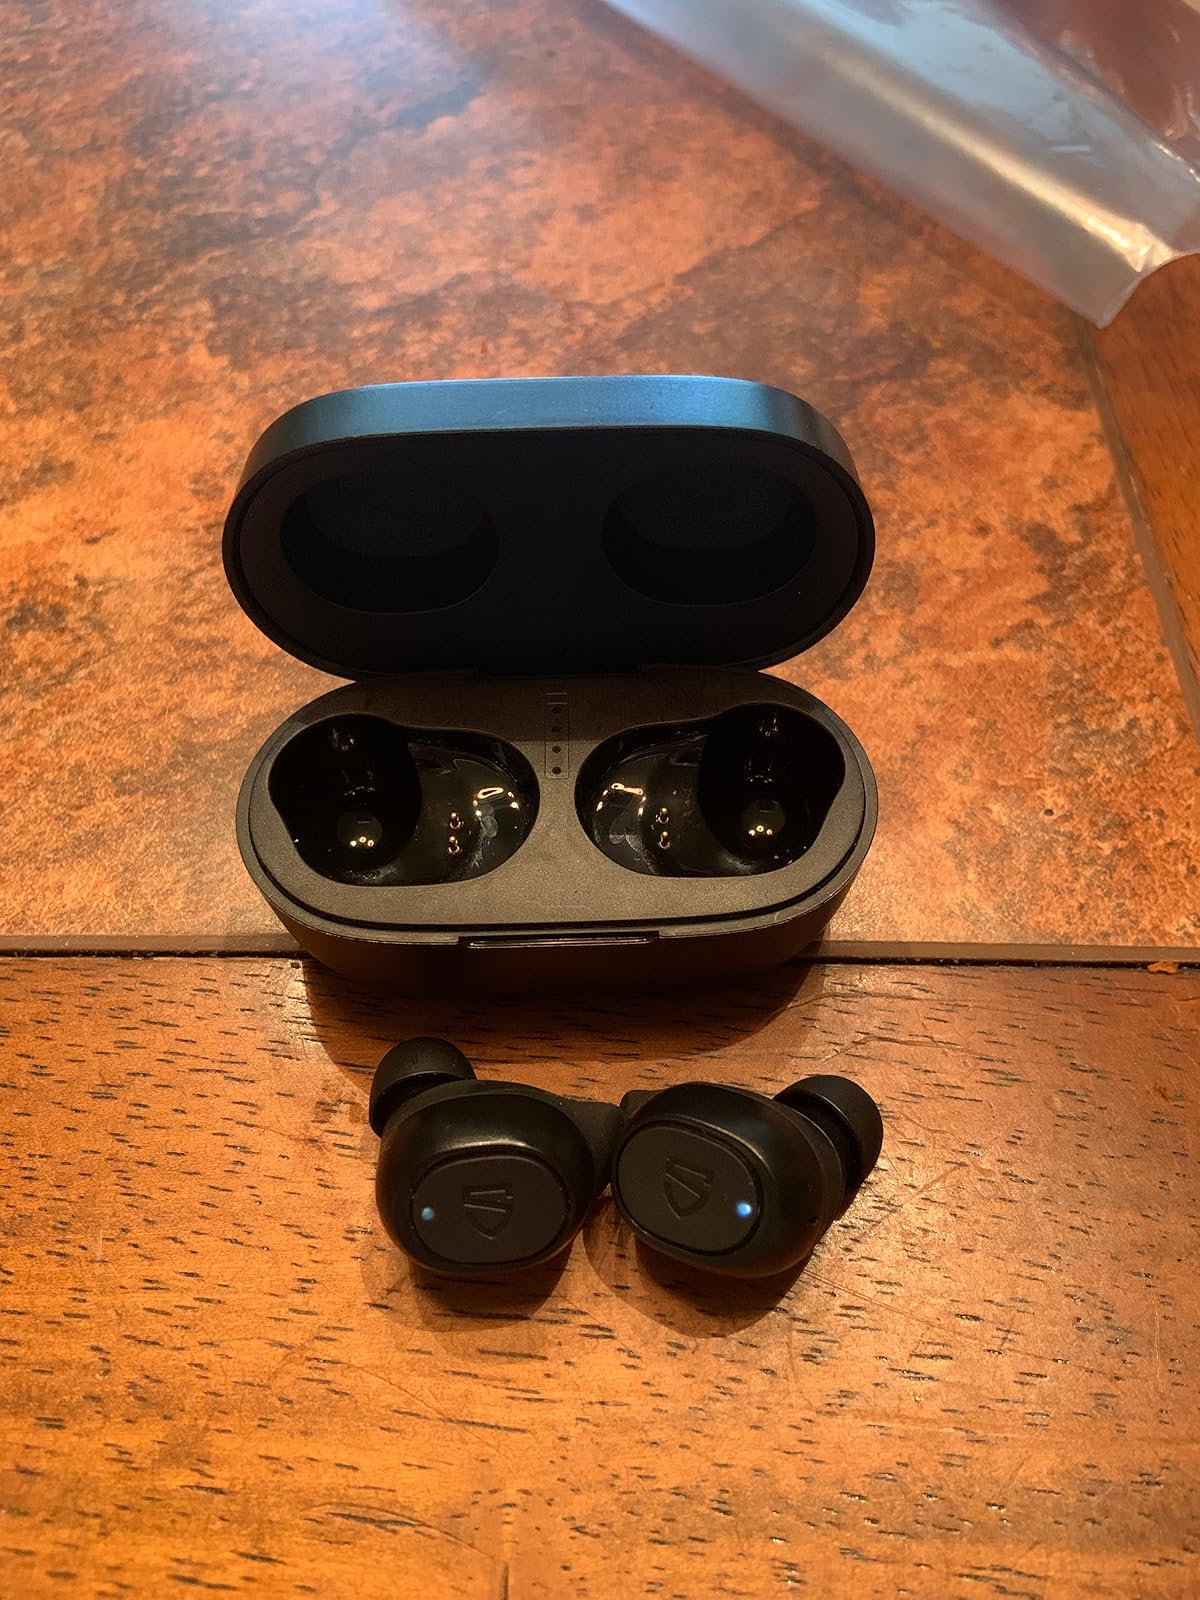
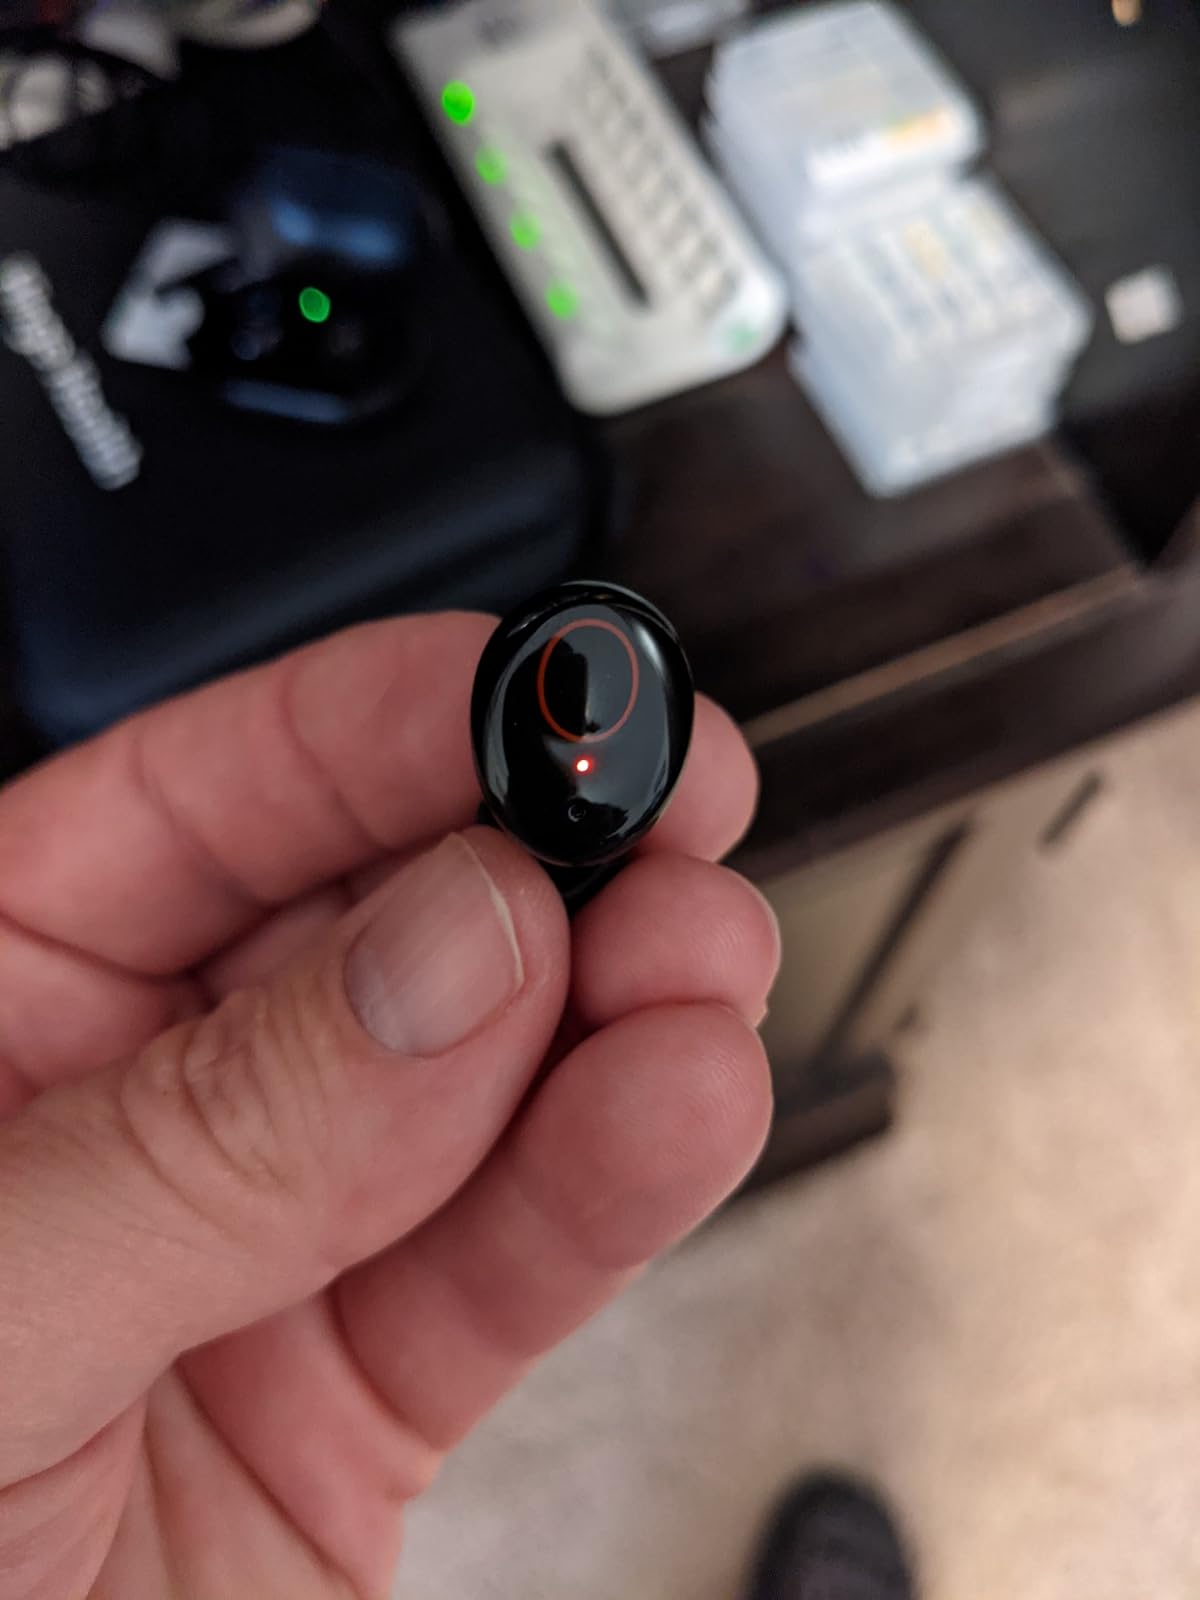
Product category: earbuds
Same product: no